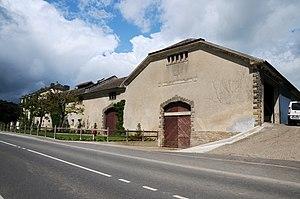
Asselscheuer, est un lieu-dit de la commune luxembourgeoise de Lorentzweiler.